Burnside Fountain

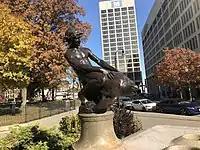
"Boy with a Turtle" after its restoration in 2021.

After Harvey's death, Sherry Fry, a fellow American Academy graduate, was invited to finish the work according to the original designs Harvey had laid out. Fry completed the sculpture and it was delivered along with the basin to Worcester in 1912. There had been much discussion about where to install the fountain. Central Square, just off the Worcester Common, was chosen with only slight opposition from "market gardeners who had been using the east end of the Common for their summer outdoor market." When it was installed in Central Square there was no dedication ceremony or unveiling for the fountain. A news article on October 11, 1912, stated that Worcester Mayor Philip O’Connell "believes it will be well to have the fountain placed in use without ceremony." This lack of a ceremony is presumably due to Harvey's suicide and the desire to not celebrate such an act.